Recording Industry Foundation in Taiwan

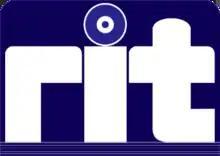

Recording Industry Foundation in Taiwan (RIT), also known as IFPI Taiwan, formerly IFPI Members Foundation in Taiwan, is the organization that represents the interests of the music industry in Taiwan, and a member of the International Federation of the Phonographic Industry (IFPI).